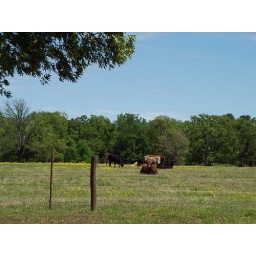
That brown bull about charged me when I was running in the backyard =)